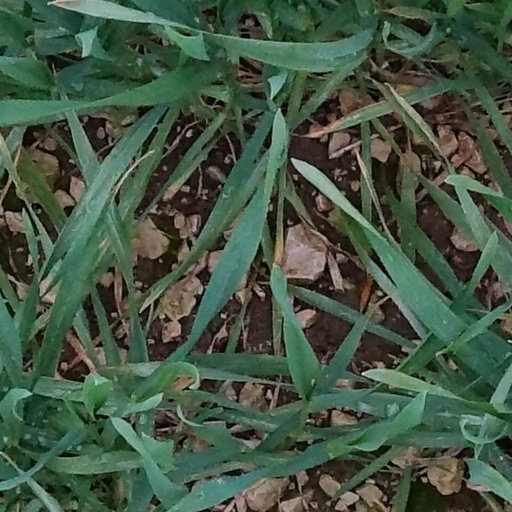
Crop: wheat